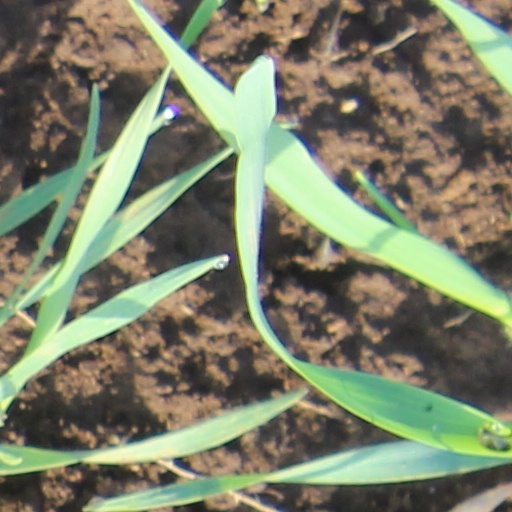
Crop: wheat